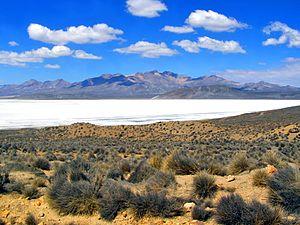
Cet article recense les zones humides du Pérou concernées par la convention de Ramsar.
Le Tacune, également appelé Cerro Tacune, est un volcan de 5 417 mètres d'altitude situé au sud du Pérou dans les Andes, province d'Arequipa, région d'Arequipa, au nord-est de la ville d'Arequipa.